Three Houses (film)

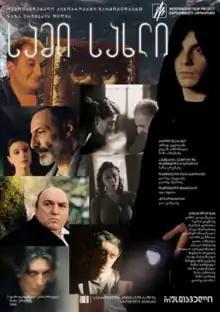

Three Houses ( / ) is a 2008 Georgian surrealist drama film directed by Zaza Urushadze.